International Motor Contest Association

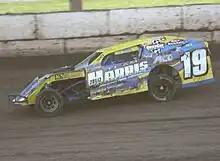
IMCA Modified

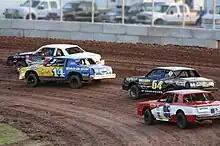
IMCA Hobby Stocks

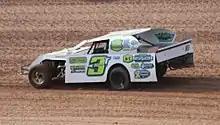
IMCA Northern SportMod

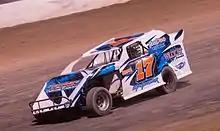
IMCA Southern SportMod

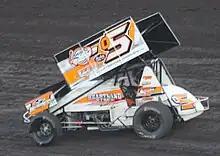
IMCA Sprint Car

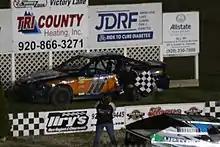
IMCA Sport Compact

The International Motor Contest Association (IMCA) was organized in 1915 by J. Alex Sloan, and is the oldest active auto racing sanctioning body in the United States. IMCA is headquartered in Vinton, Iowa, and features several classes and divisions of weekly racing in six geographical regions of the United States.